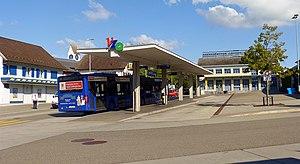
Oetwil am See est une commune suisse du canton de Zurich, située dans le district de Meilen.